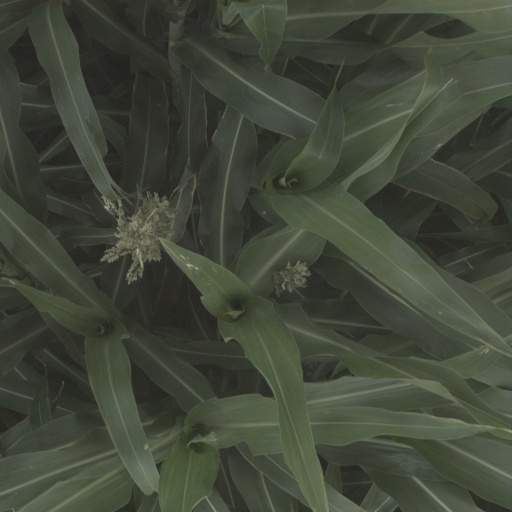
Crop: sorghum